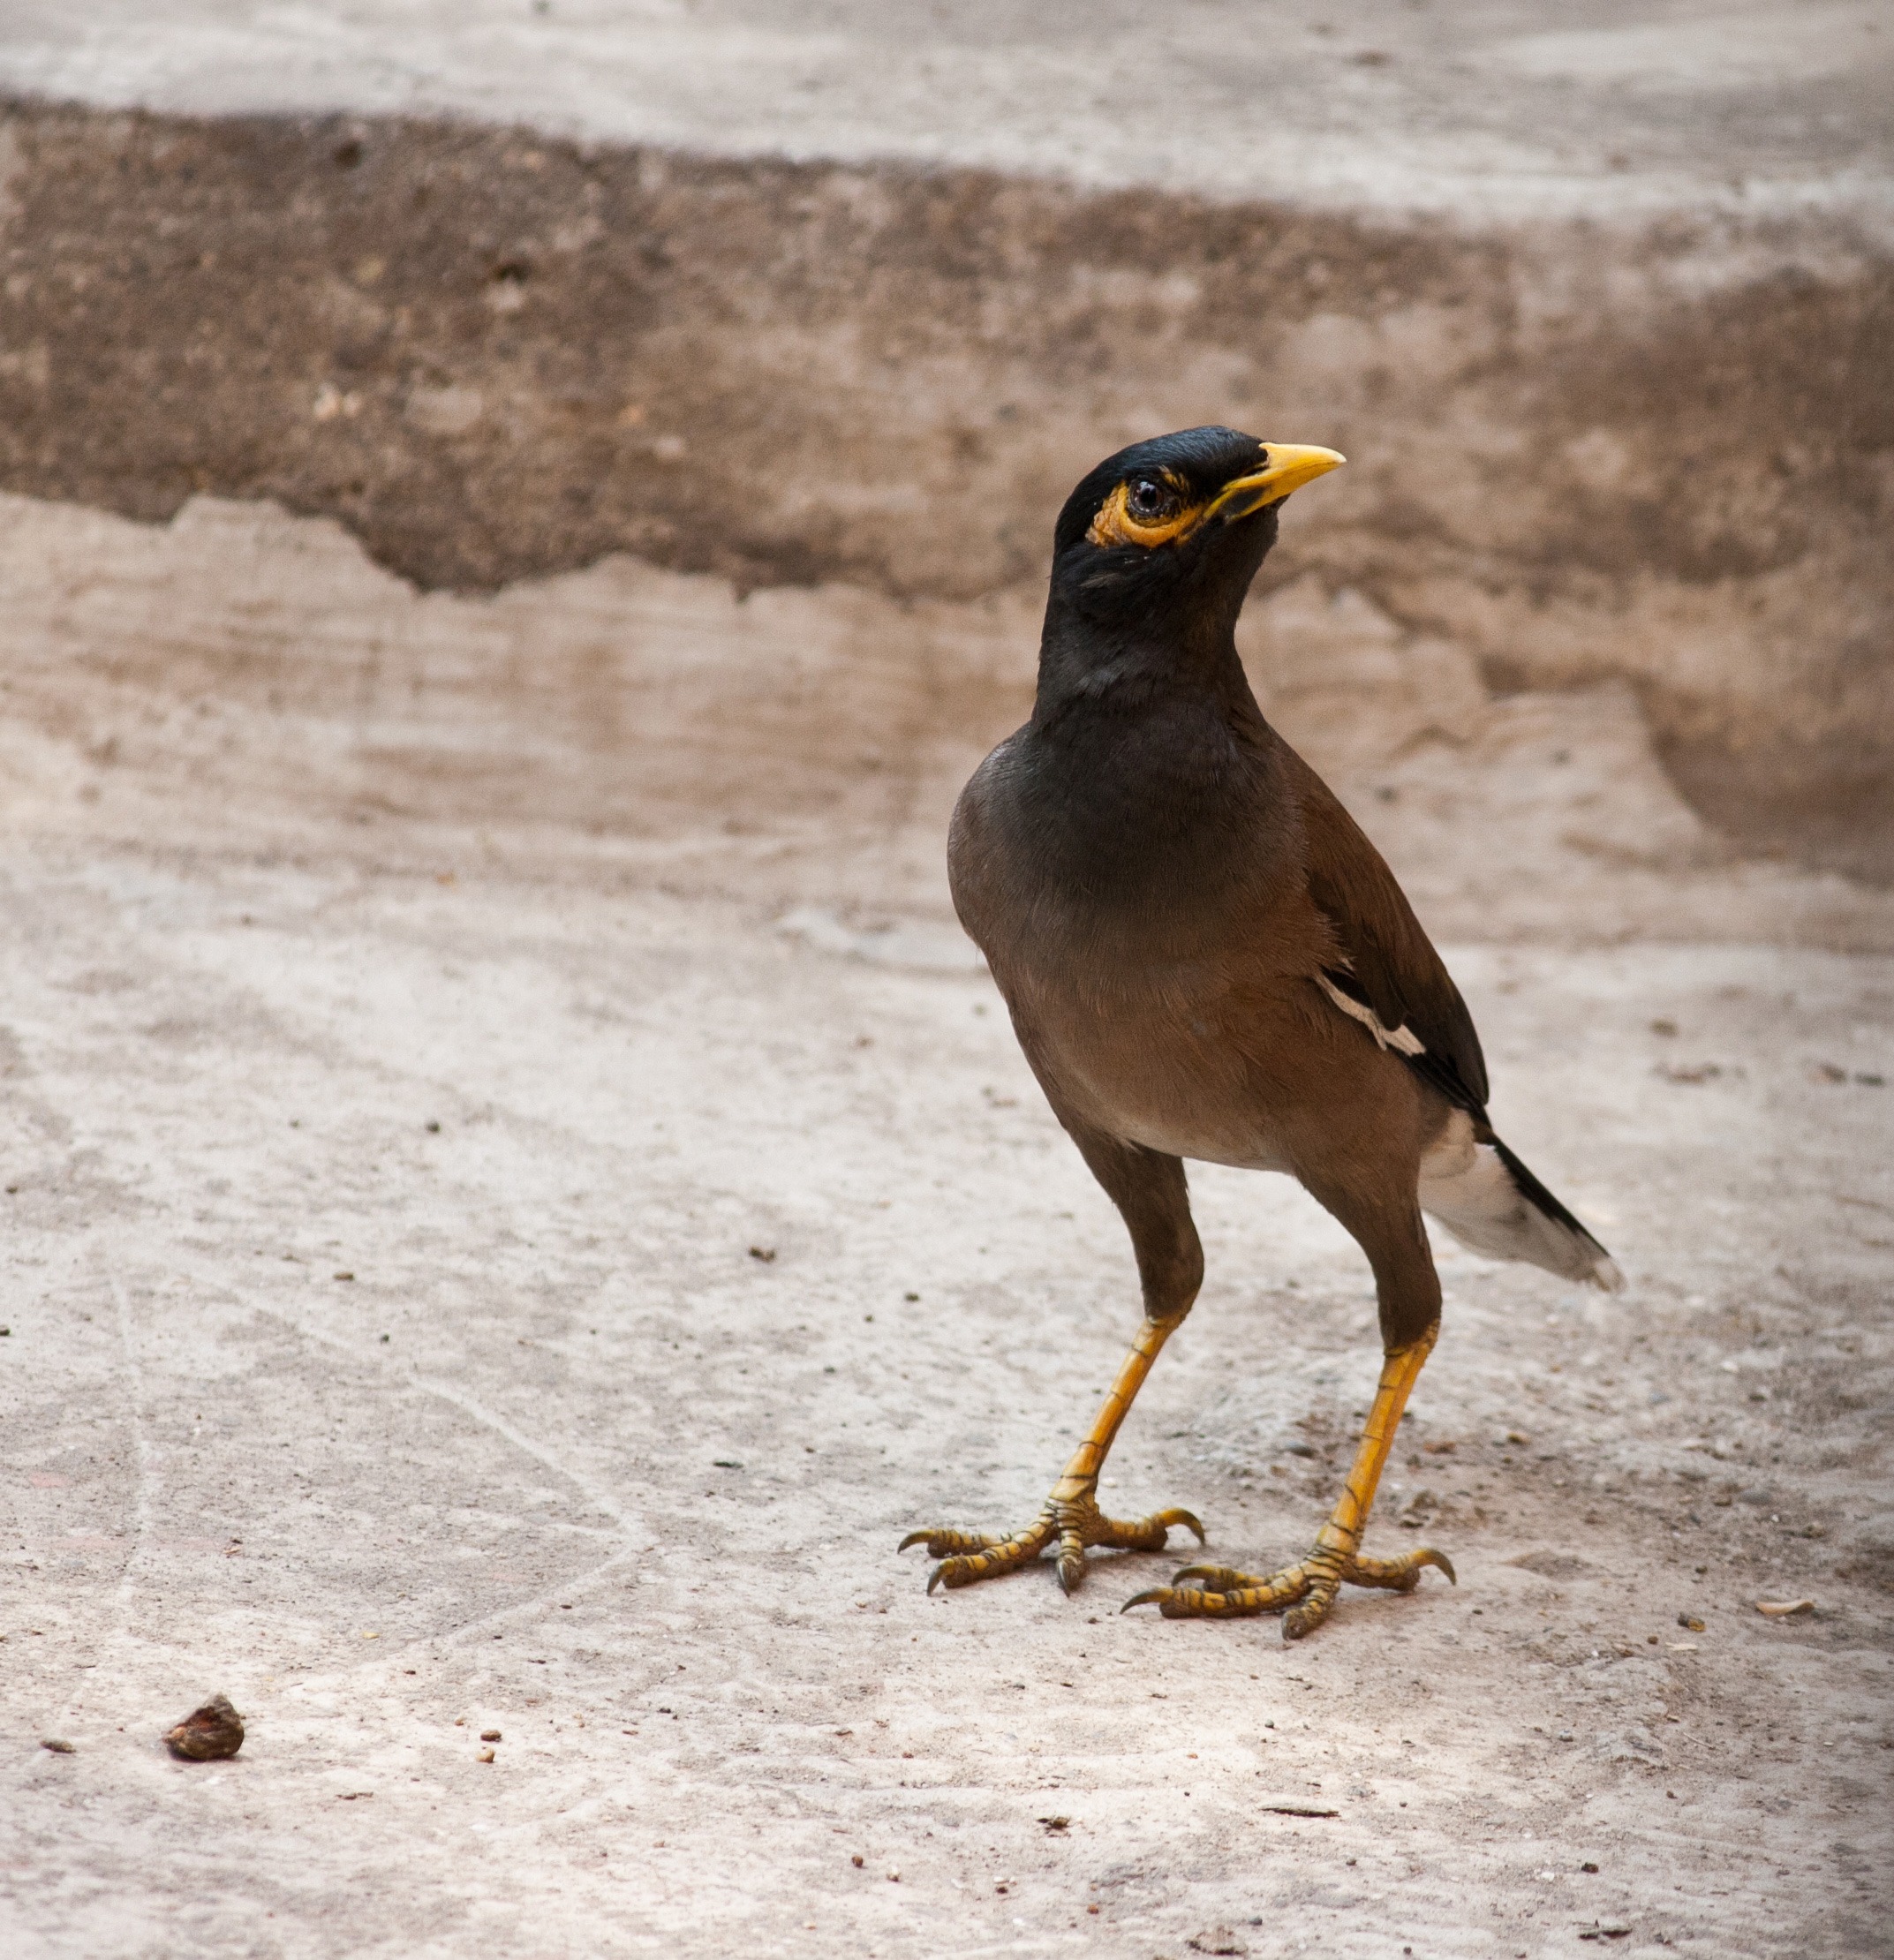
bird, dark, wildlife, standing, beak, small, asia, yellow, fauna, plumage, close up, passerine, australia, family, eyes, call, vertebrate, still, india, starling, loud, mynah, sounds, old world flycatcher, perching bird, acridotheres, common myna, mynas